Dance Hall Racket

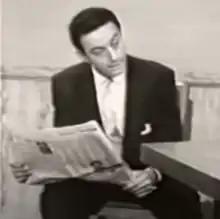
Lenny Bruce as Vincent in a still from the film

Dance Hall Racket is a 1953 American low-budget noir crime drama film directed by Phil Tucker and starring Timothy Farrell. It was written by Lenny Bruce, who also stars in the film with his wife Honey Harlow.